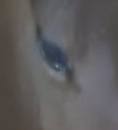
Face region: eyes (orbital_tightening_and_eye_area)
Pain indicator: not_present